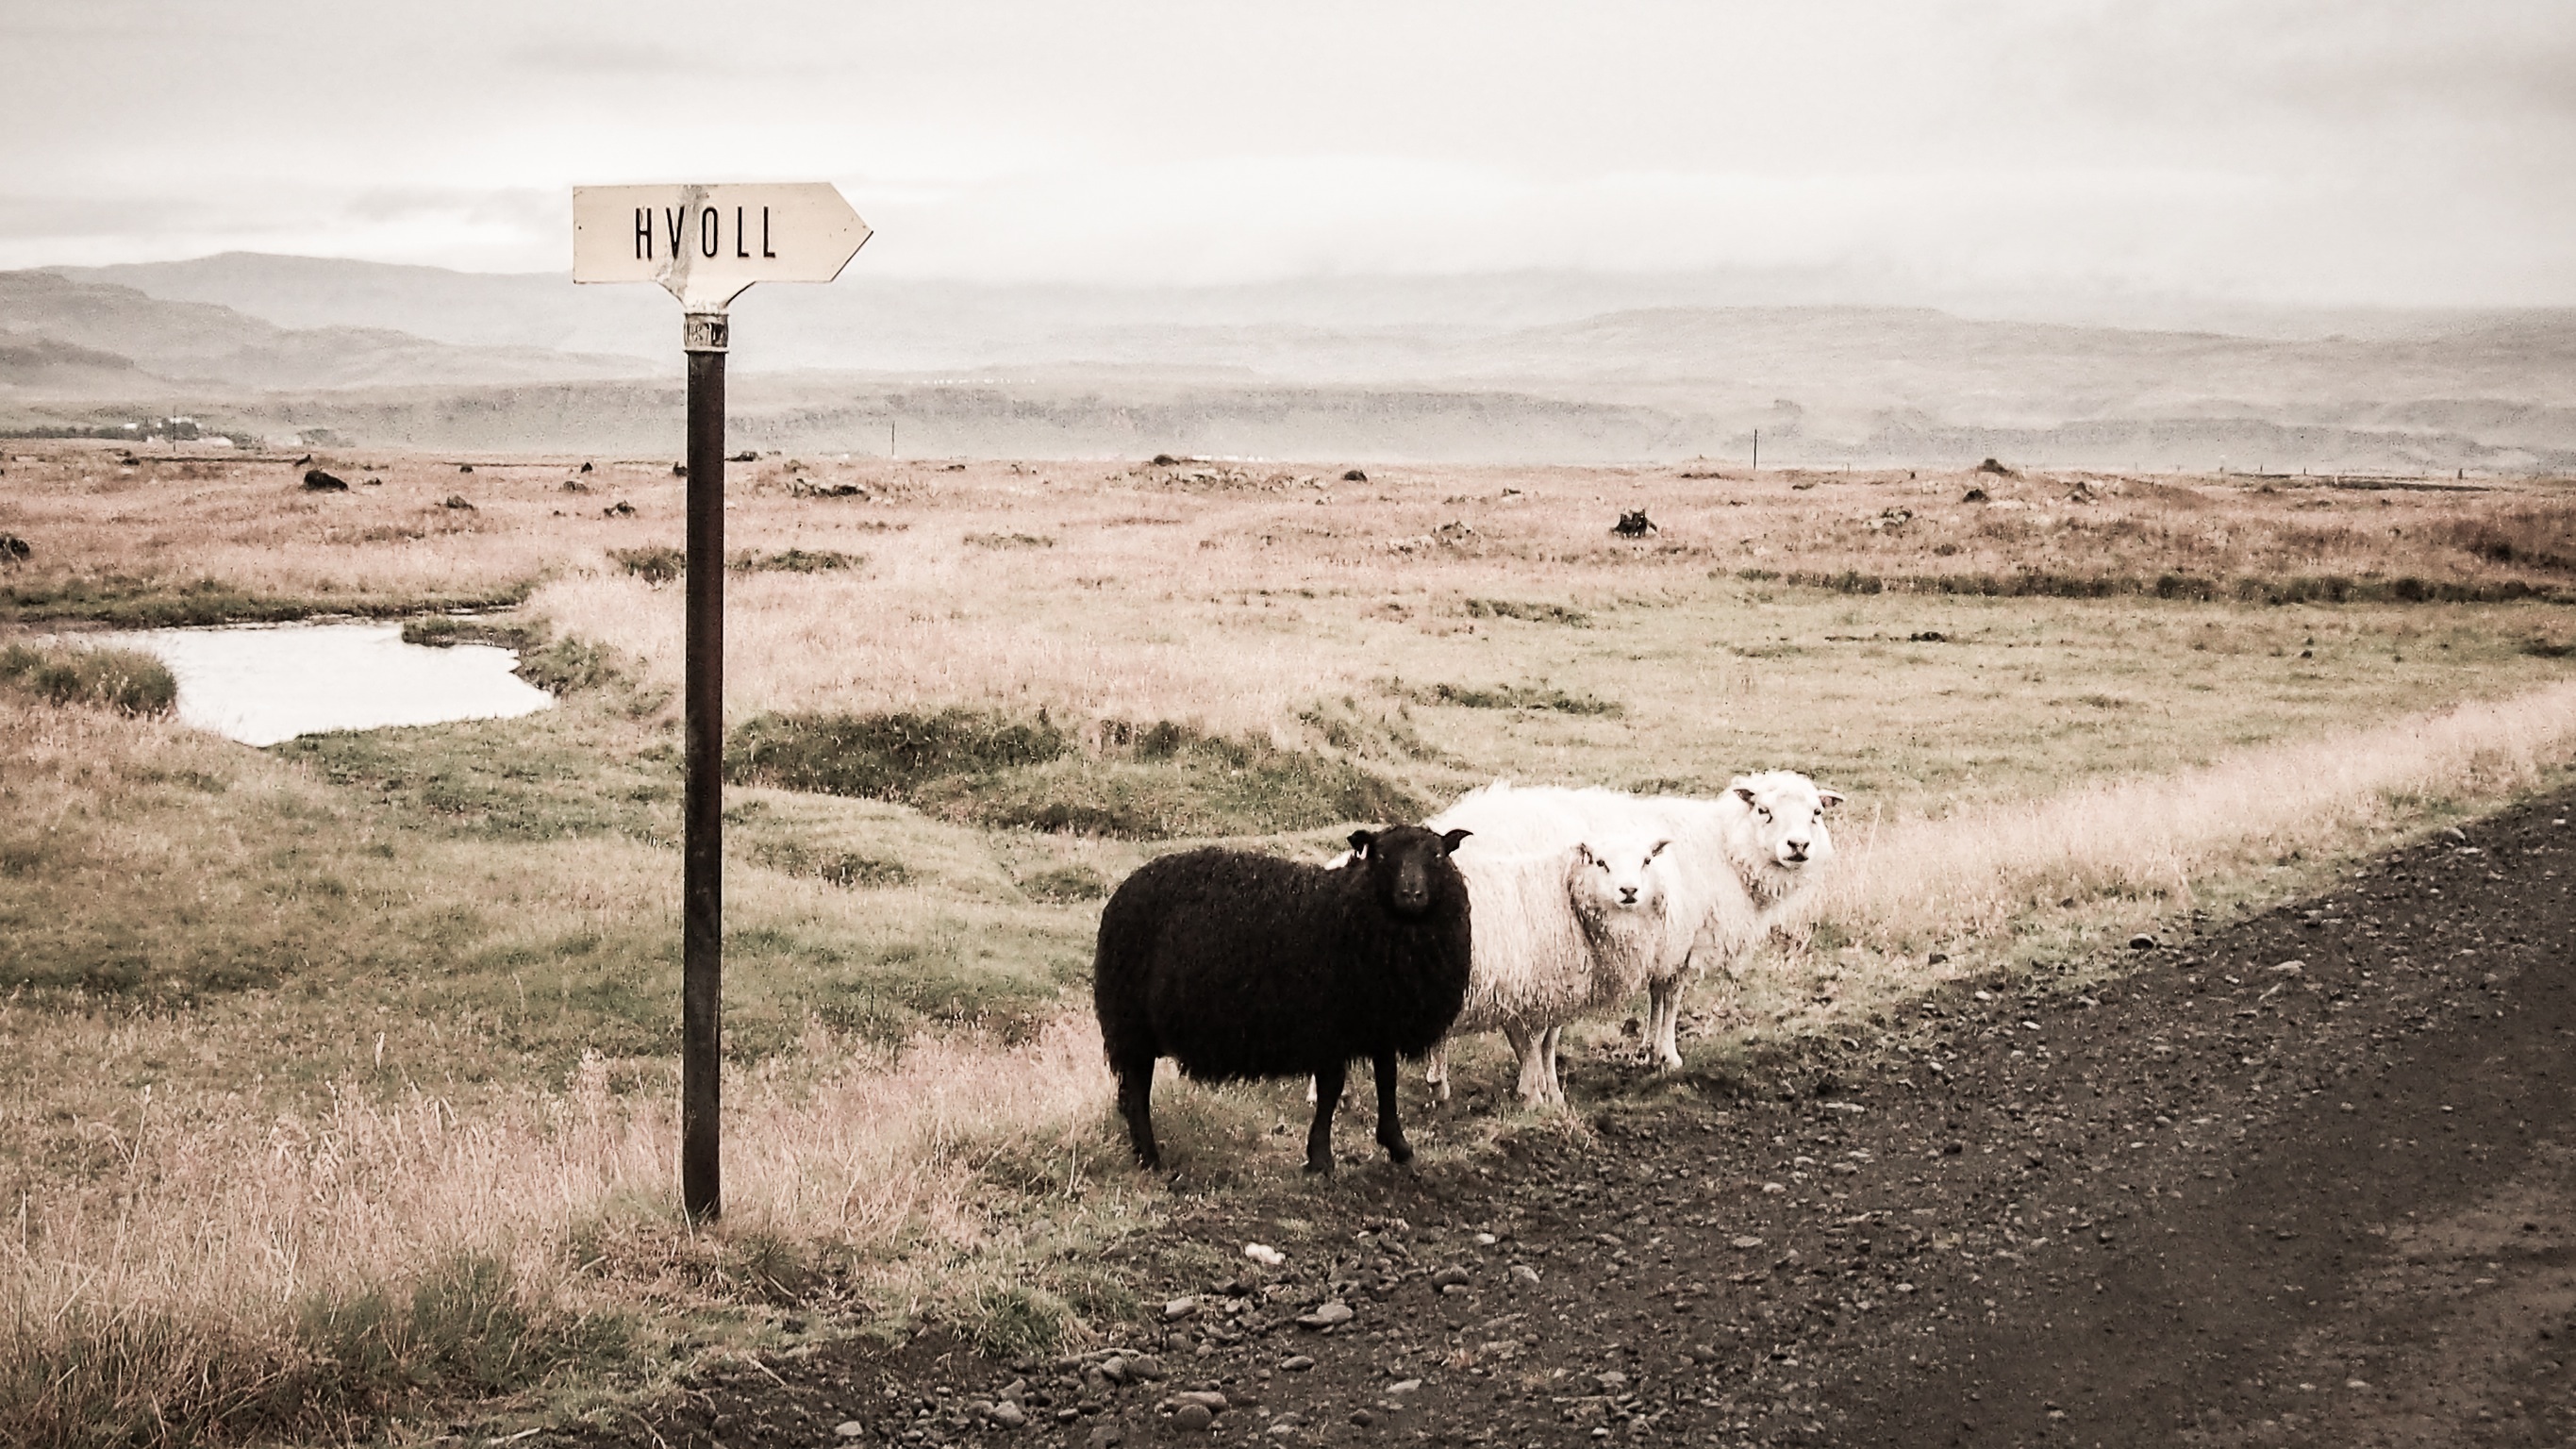
landscape, nature, road, wildlife, rural, herd, dirt, pasture, sheep, plain, fields, grassland, animals, habitat, steppe, rural area, natural environment, cattle like mammal